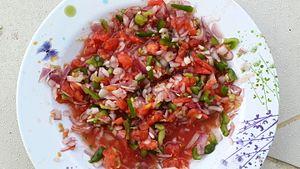
Le kachumbari est une salade épicée, à base de tomates et d'oignons finement coupés, consommée en Afrique de l'Est, notamment au Kenya, en Tanzanie, Malawi et en RDC.